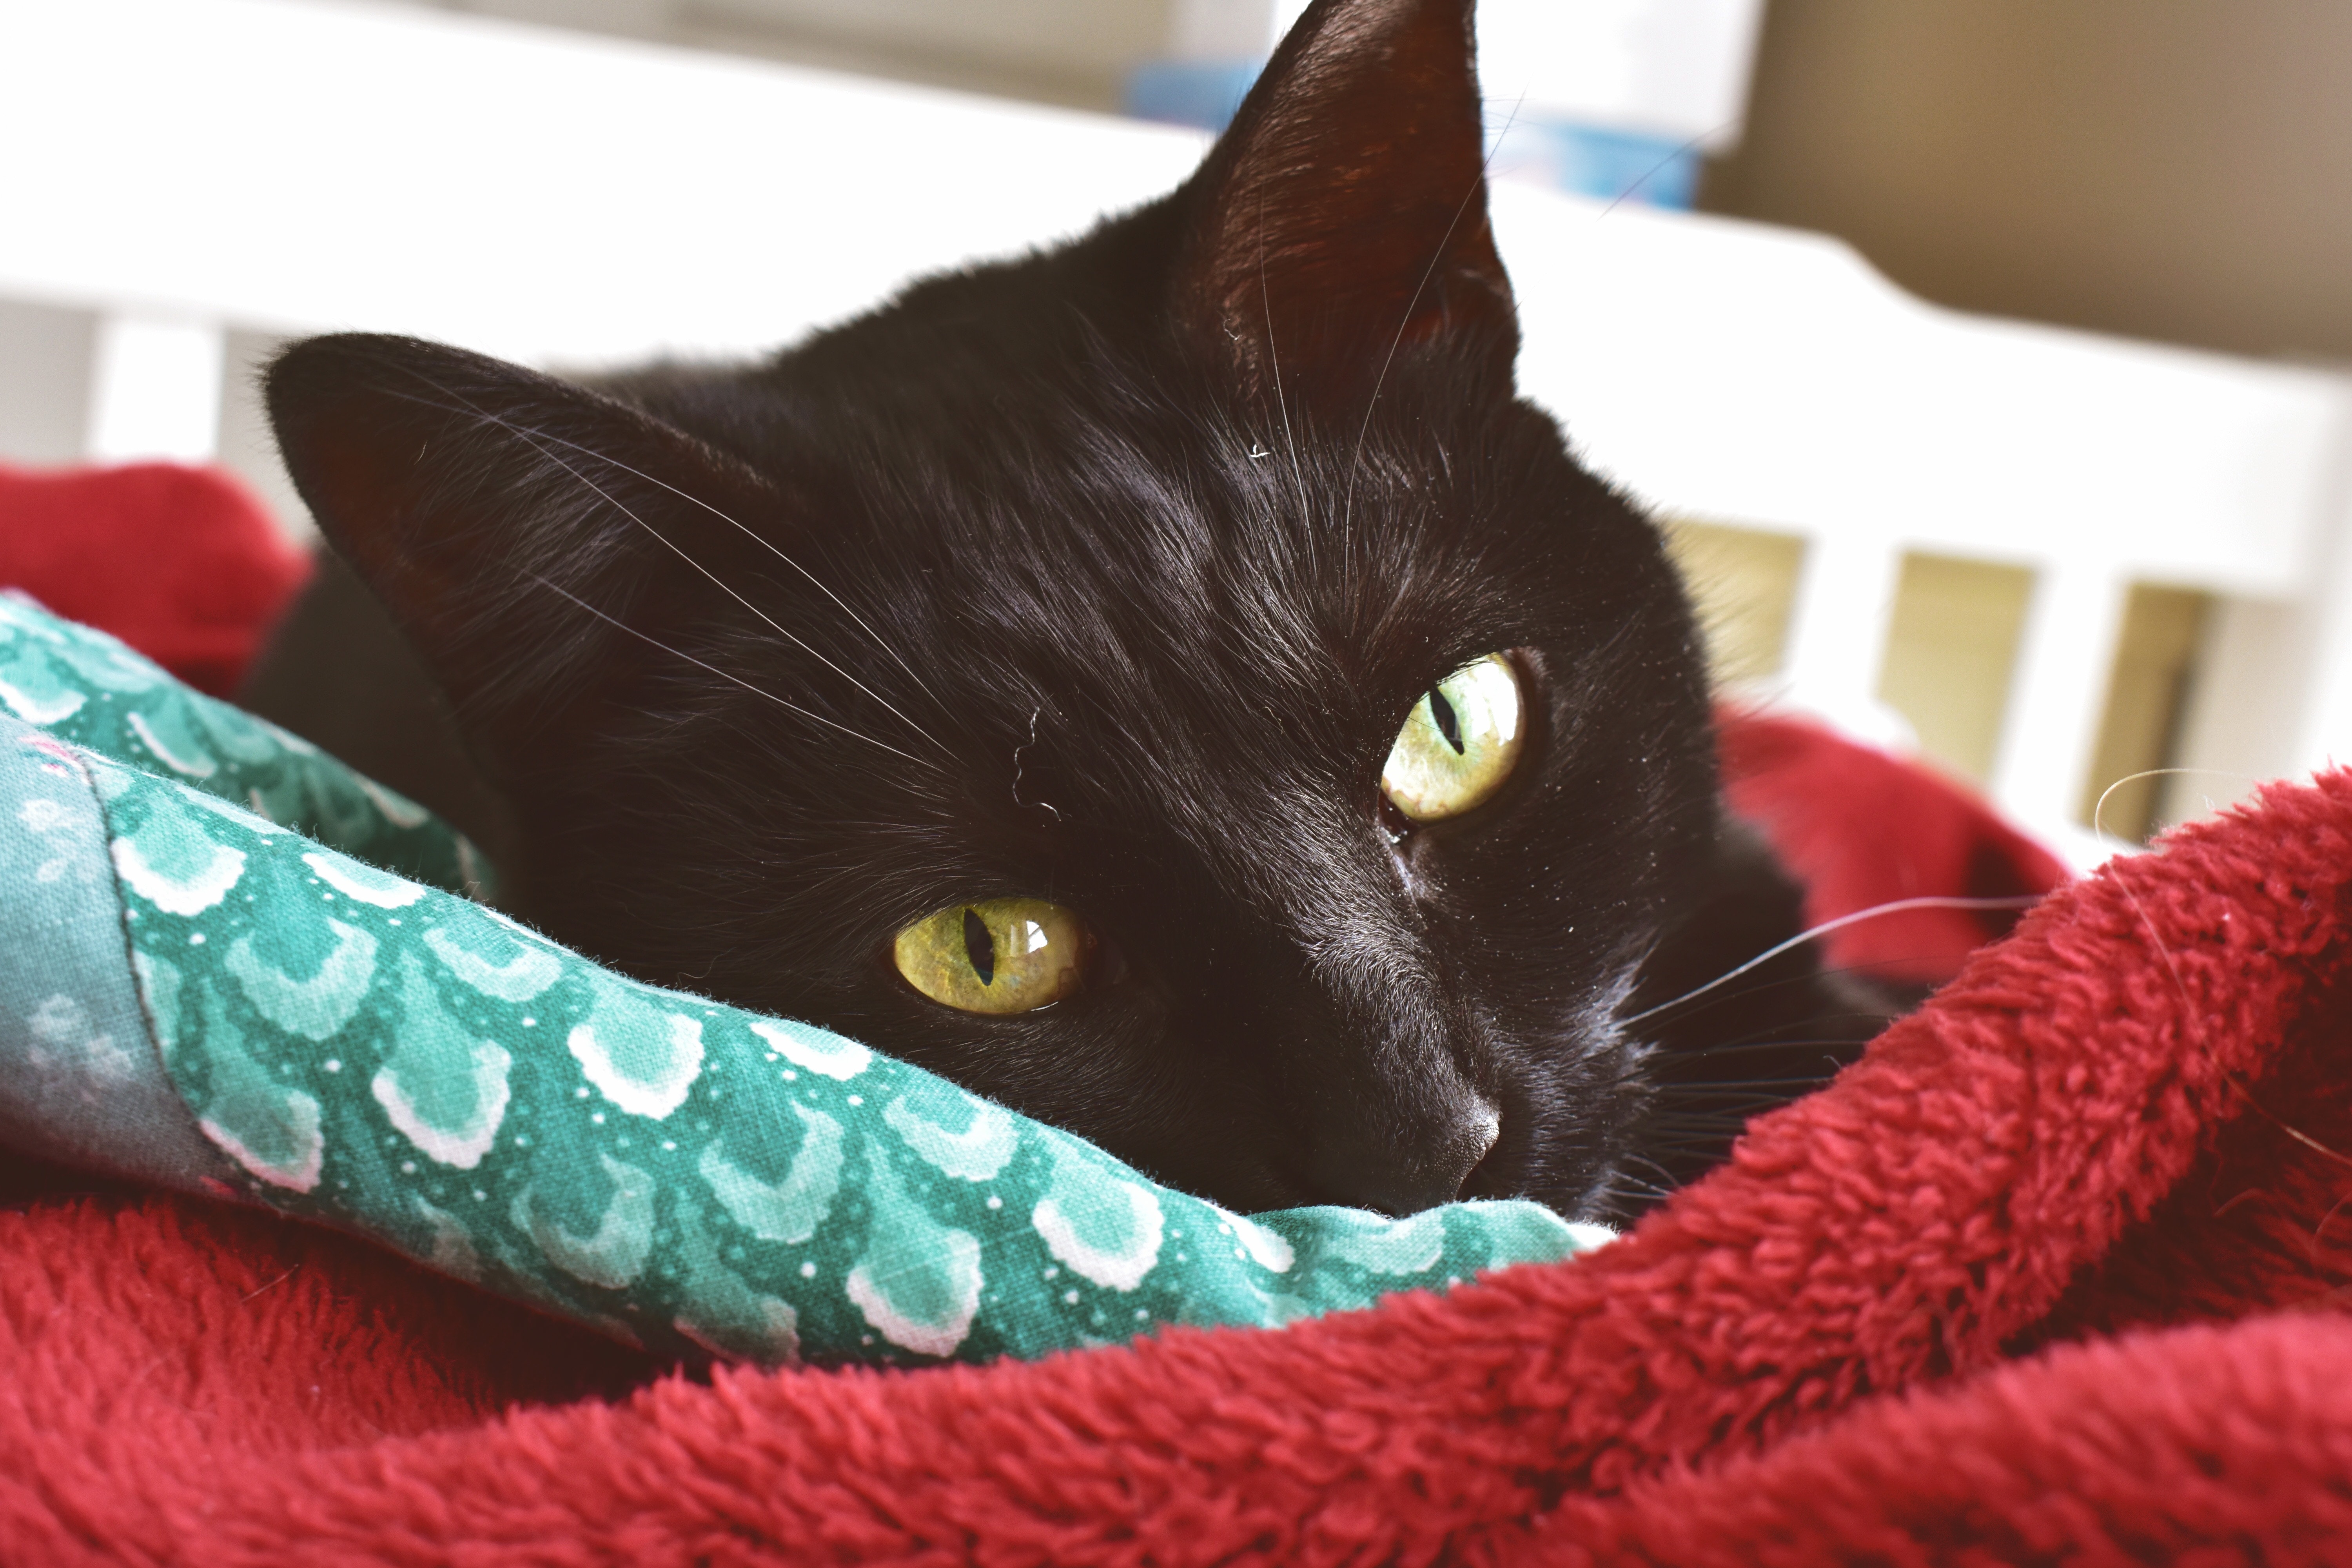
cat, black cat, small to medium sized cats, mammal, felidae, whiskers, carnivore, bombay, Havana brown, korat, asian, burmese, domestic short haired cat